Two Shadows

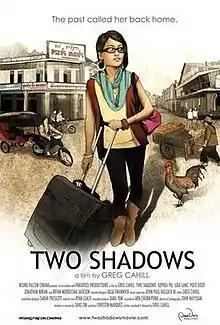
Official One-Sheet (artwork by Ryan Graber)

Two Shadows is a narrative drama film released in 2012. The film won the Audience Award, Cinematography Award and was nominated for the Grand Jury Award at the 2012 Los Angeles Asian Pacific Film Festival. It is one of the first films to focus on Cambodian immigrants in the United States seeking to sustain family connections in Cambodia since the fall of 1970s communist party, the Khmer Rouge. The film is the second collaboration between director Gregory Cahill and actress Sophea Pel, following the 2006 short film "The Golden Voice" about Cambodian singer Ros Serey Sothear. The film was shot primarily in Cambodia and also in Los Angeles, California.